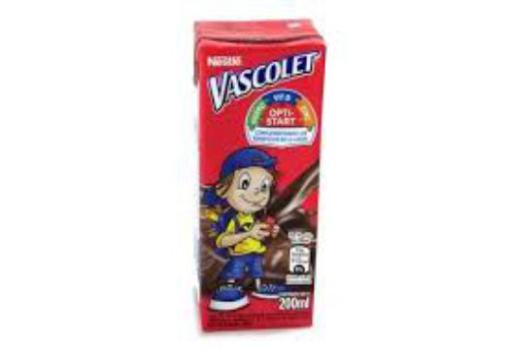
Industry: Food